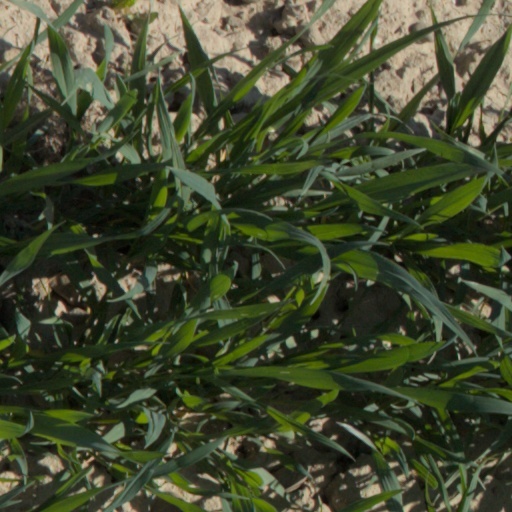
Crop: wheat